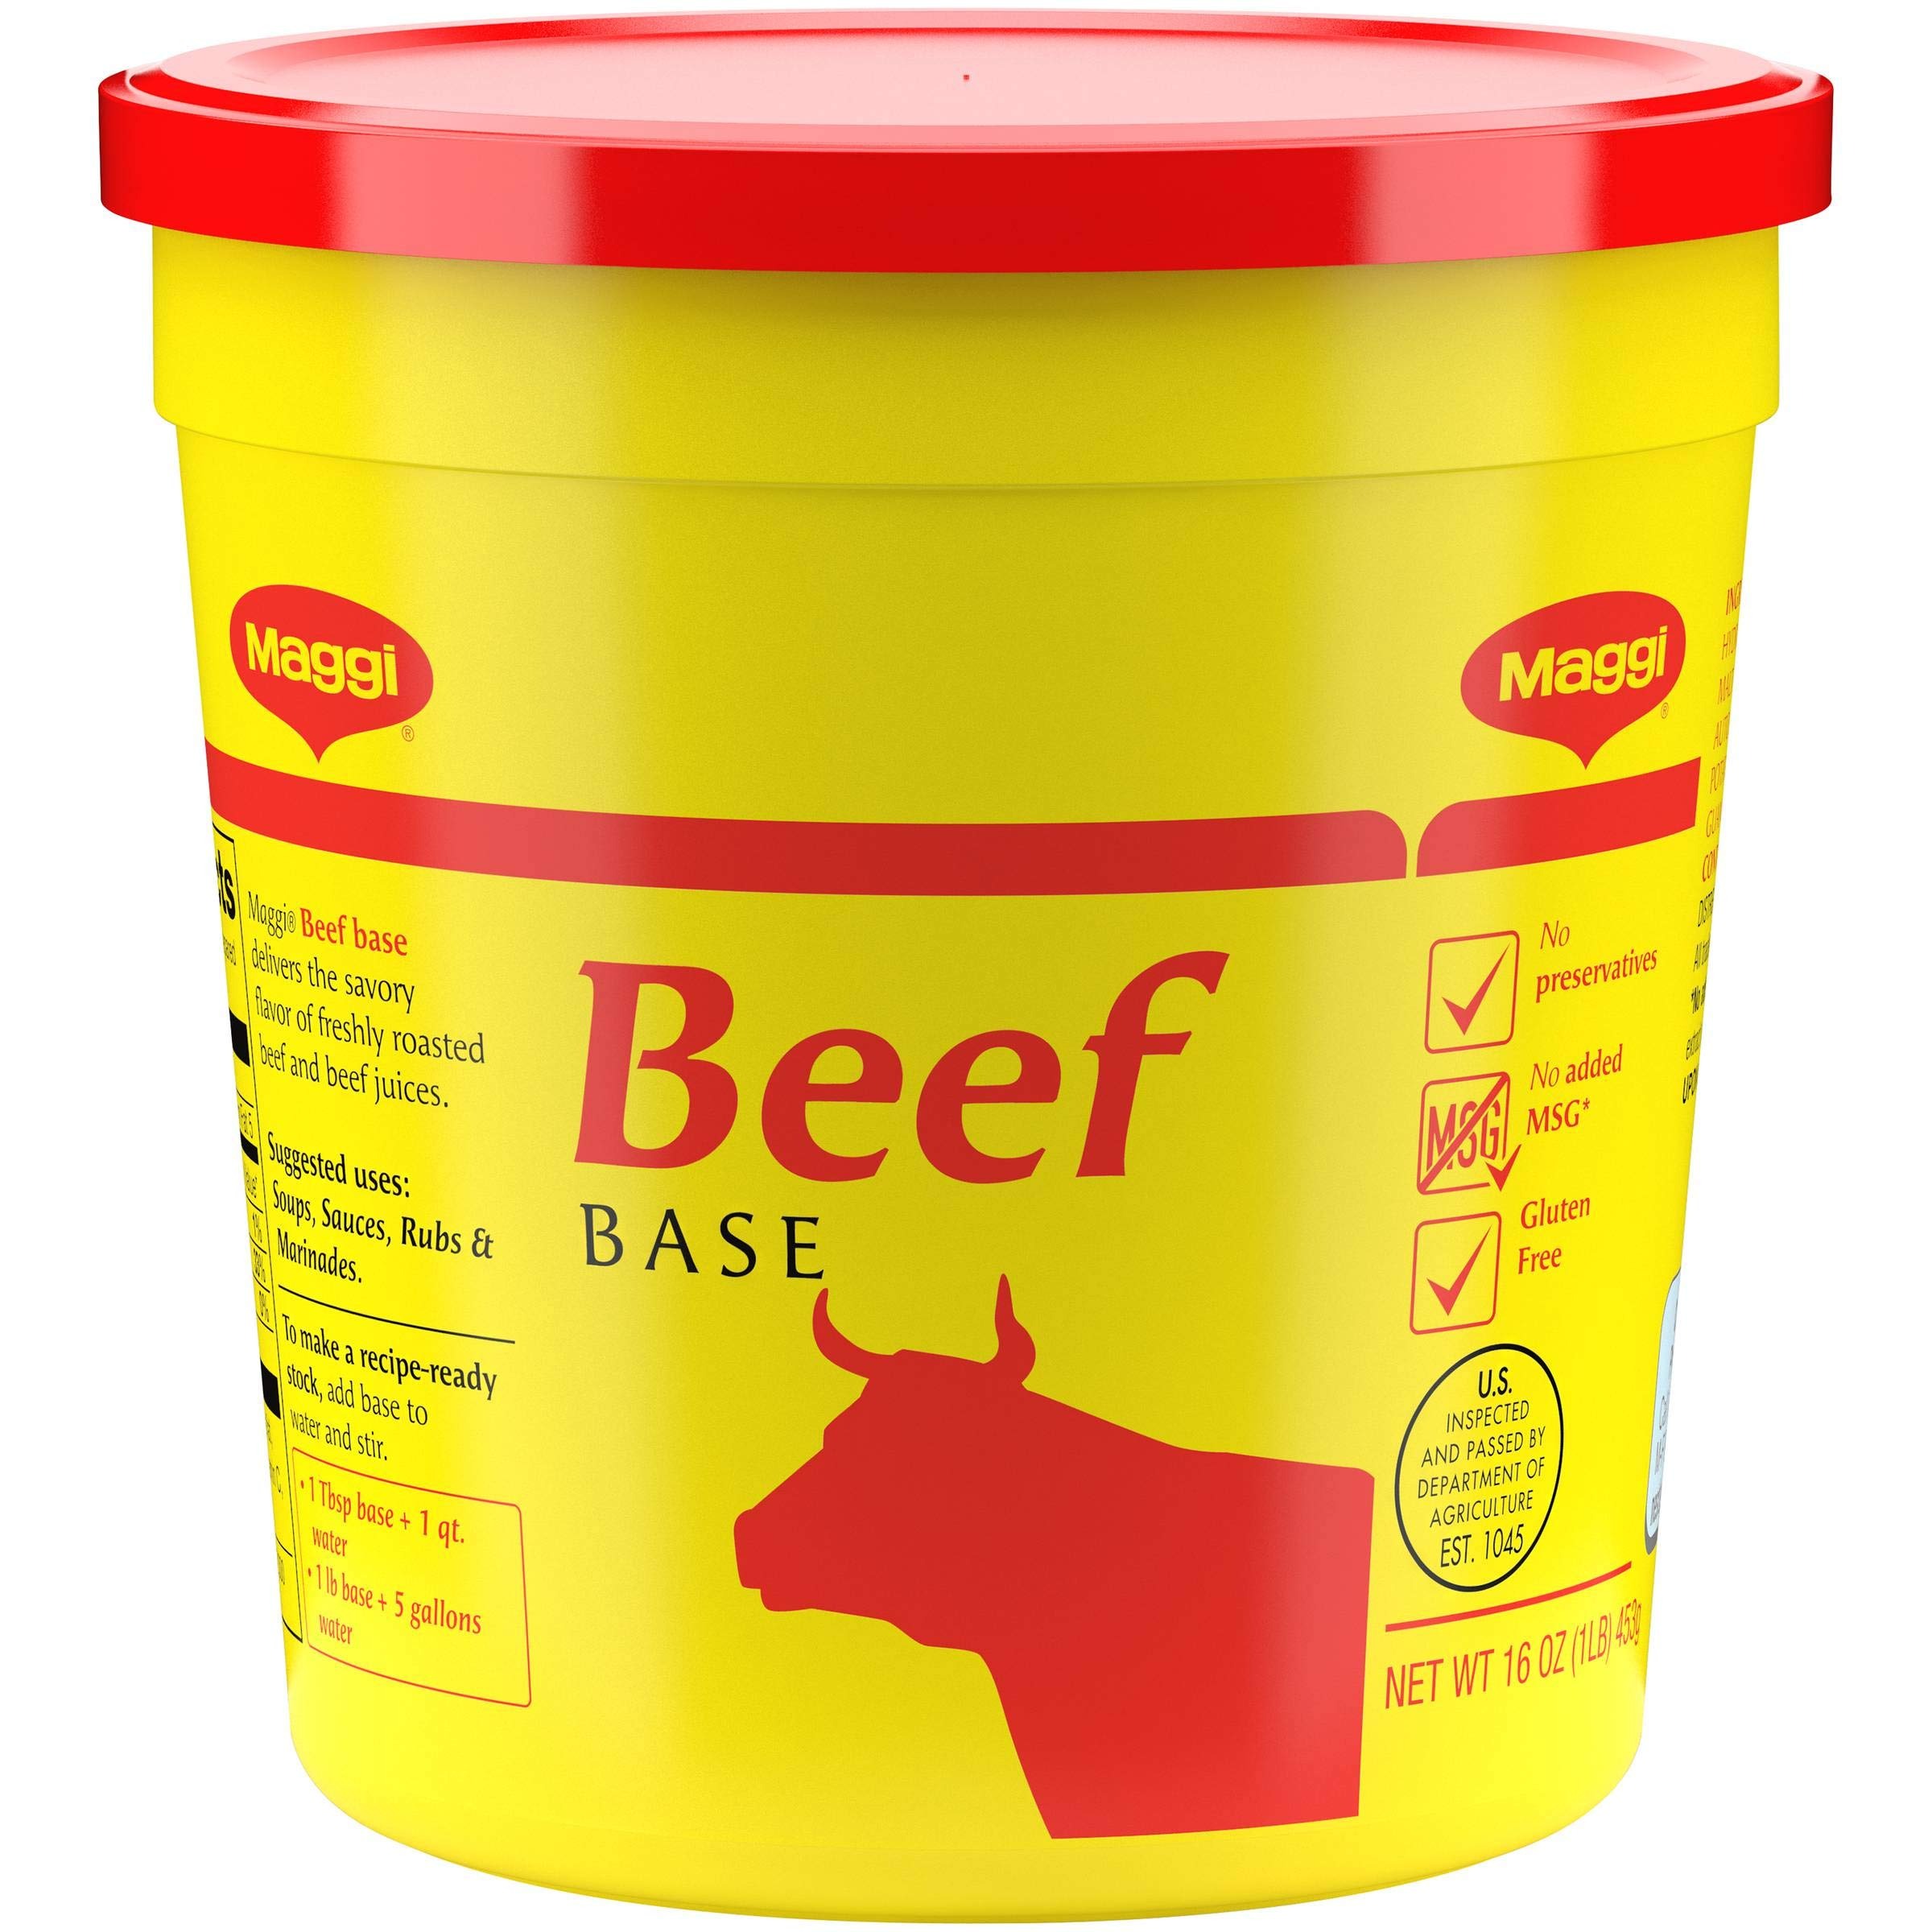
Item Name: Maggi Beef Ingredient Base, 1 Pound -- 6 per case.
Value: 6.0
Unit: Count

Price: 53.37